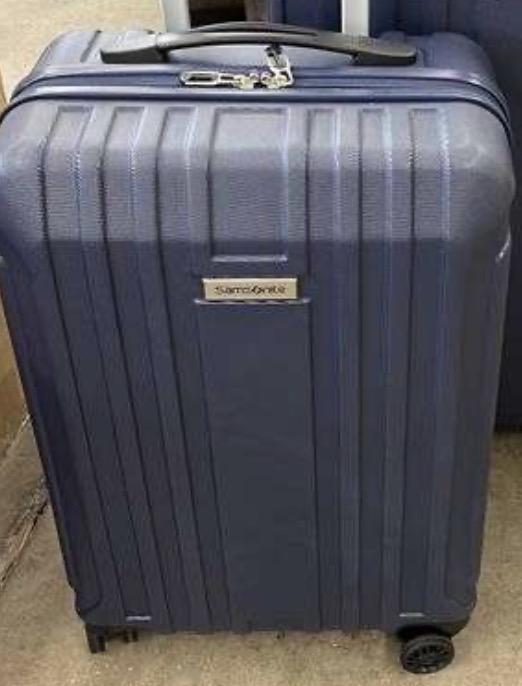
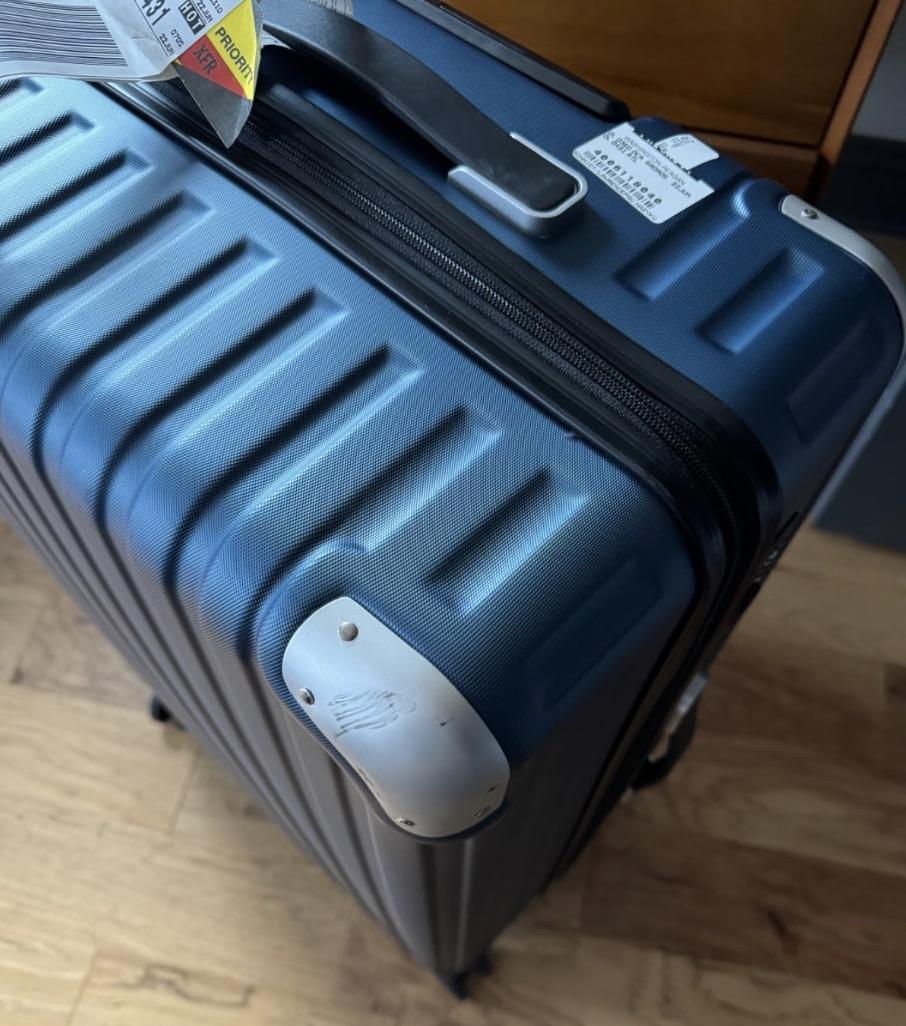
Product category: items_tea
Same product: no